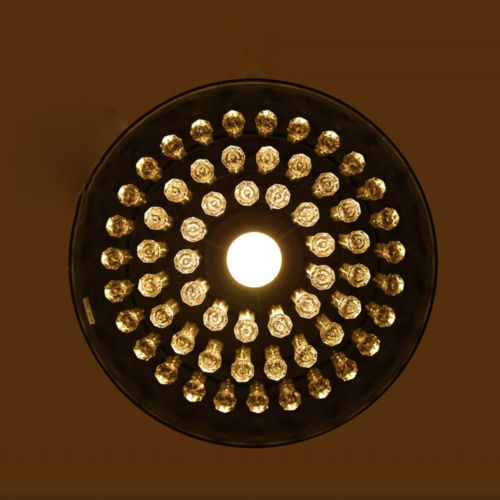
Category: lamp